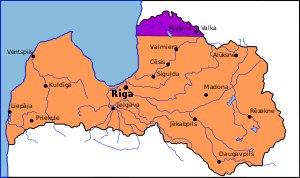
La bataille de Wenden, ou de bataille de Cēsis, est un affrontement qui a eu lieu à Cēsis en juin 1919 et qui constitue un tournant de la Guerre d'indépendance de l'Estonie et de la Guerre d'indépendance de la Lettonie. Après des affrontements violents, les forces estoniennes assistées d'une brigade lettone réussissent à repousser les attaques allemandes et déclenchent une contre-offensive qui parvient à repousser les forces allemandes.
L'histoire de la Lettonie commence officiellement en 1920 avec la création de la première république de Lettonie. Cependant, la région accueille ses premiers occupants dès la fin de la dernière ère glaciaire. Les peuples baltes qui arrivent vers 3000 av. J.-C., et vers 800 av. J.-C., se structurent en plusieurs tribus : Coures, Latgaliens, Séloniens, Sémigaliens.